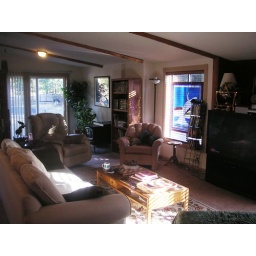
New living room. Moved the pellet stove over and put big screen TV in it's place.